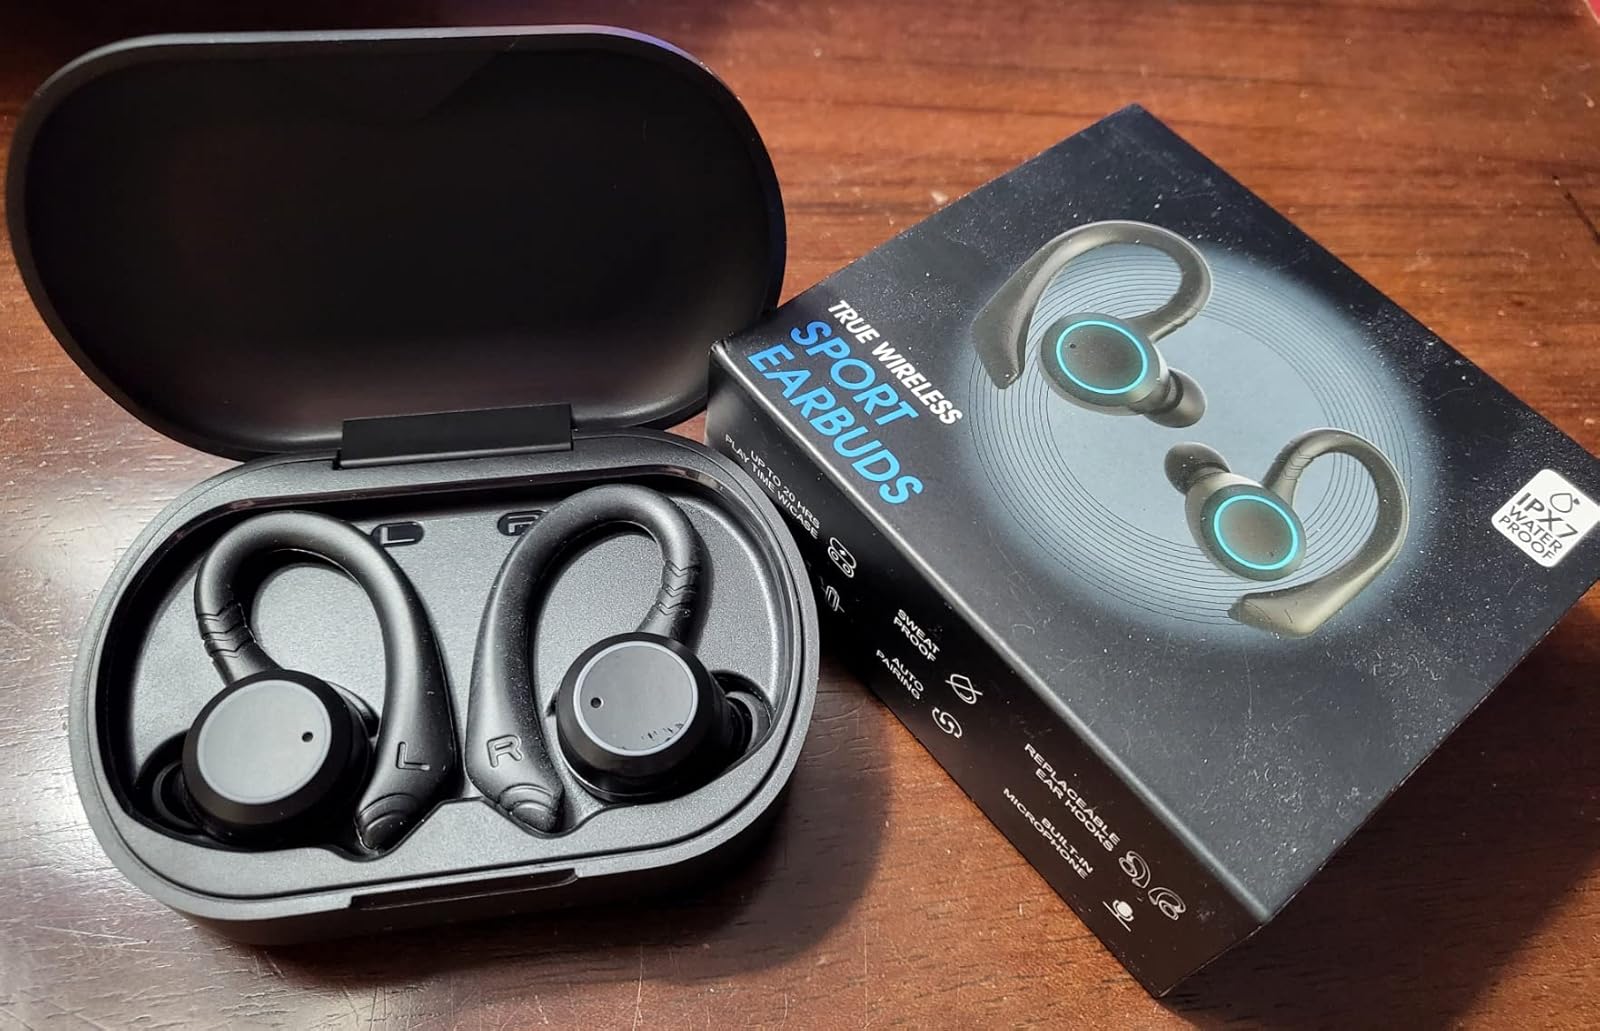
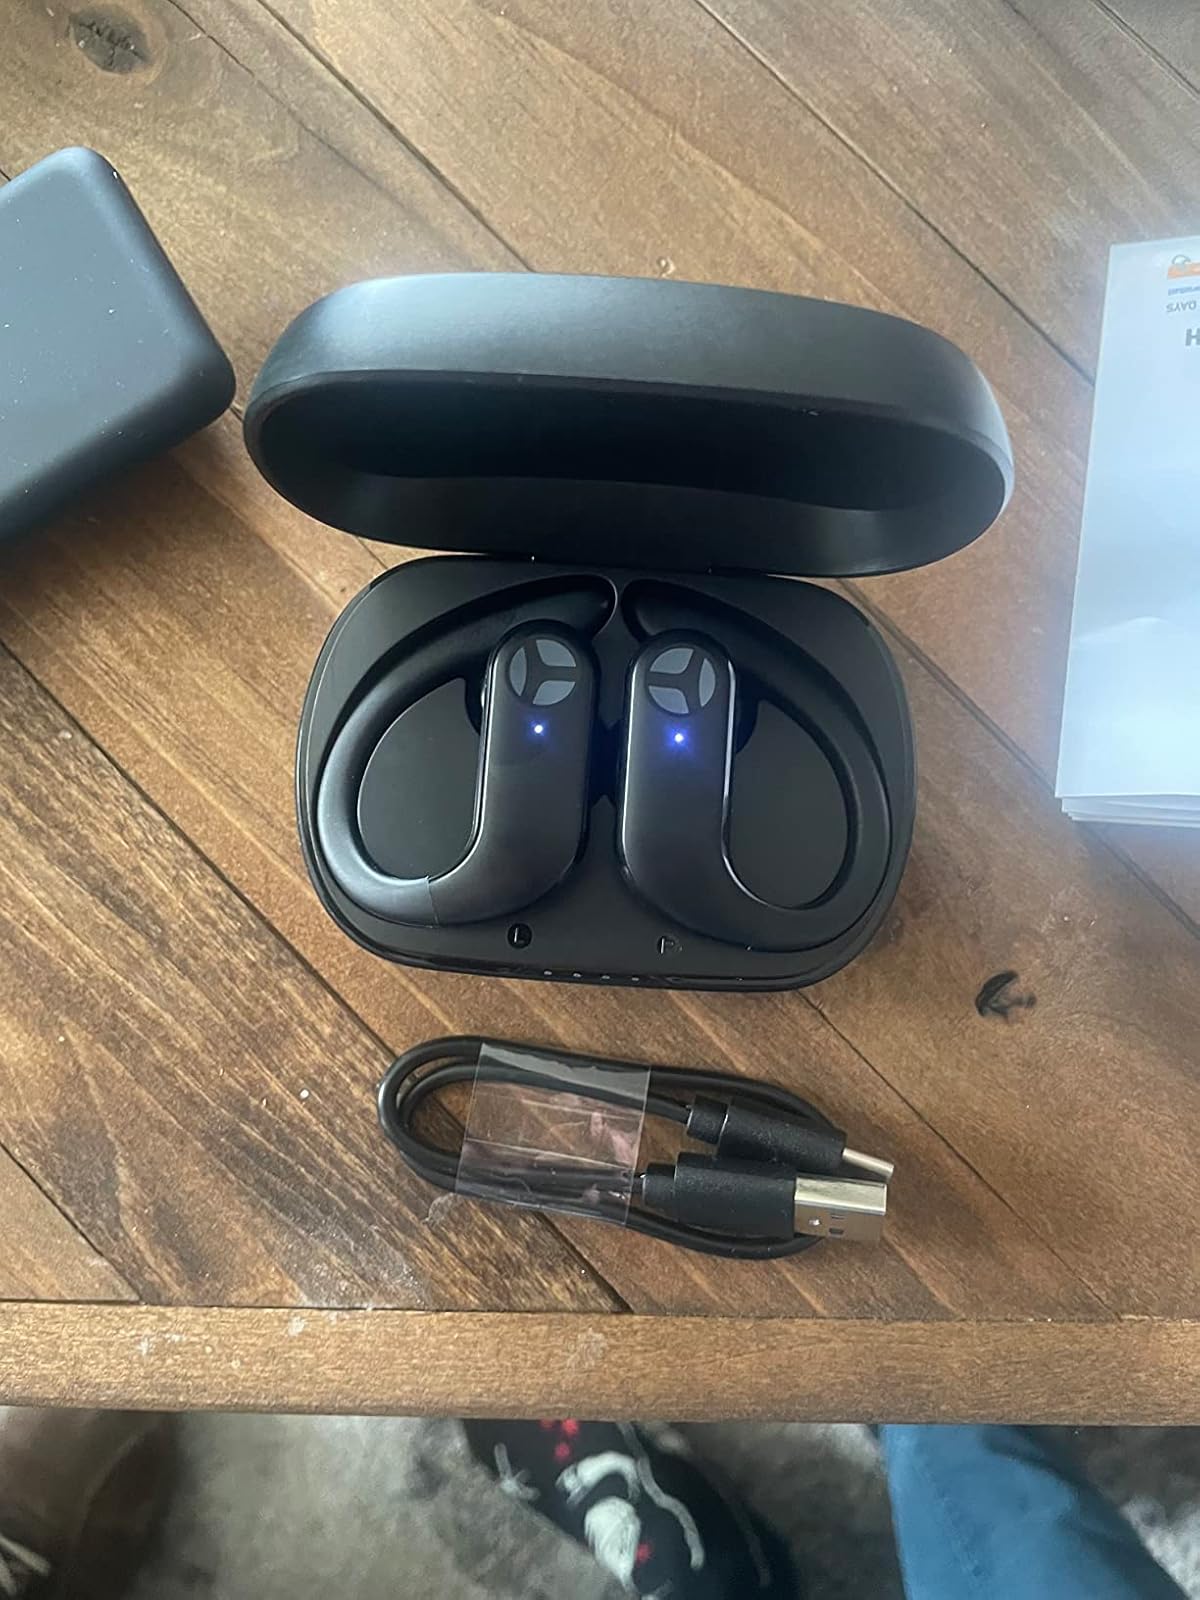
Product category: earbuds
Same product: no